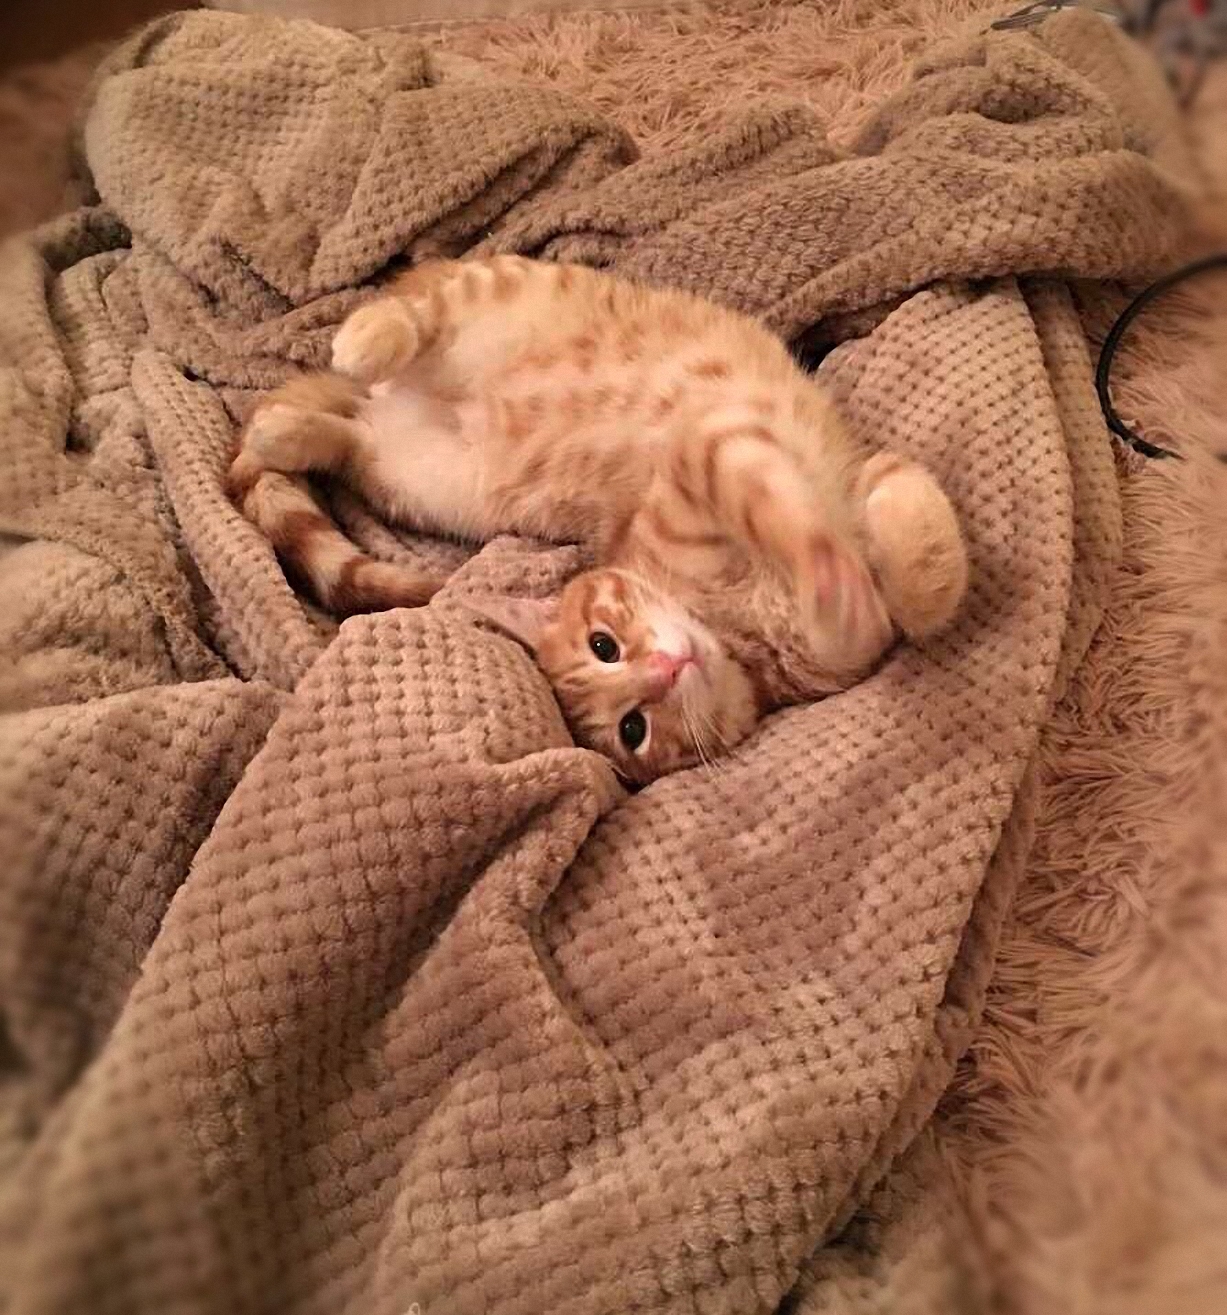
hand, animal, cute, pet, kitten, cat, feline, rug, mammal, close up, skin, vertebrate, carpet, organ, small to medium sized cats, cat like mammal